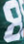
Number: 8